David Pendleton Oakerhater

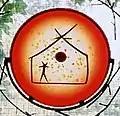
Oakerhater Window, St. Paul's Cathedral, by Preston Singletary

After Oakerhater died, the Great Depression and World War II interrupted mission work in the region by the Episcopal Church. It was not until the early 1960s, that an Episcopalian family new to the area placed an ad in a local paper to announce a religious meeting in their home. Native Americans who had known Oakerhater met with the family and worked with them to revive his old mission.